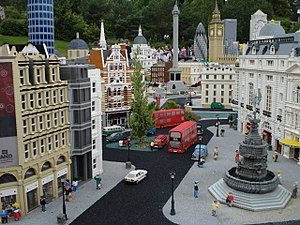
Legoland
London i Legoland Windsor
Legoland er et mærke og varemærke, ejet af Merlin Entertainments, for forlystelsesparker, som har legetøjet Lego som tema. Den første park åbnede i Billund i 1968 som en udendørsudstilling med Lego-huse, landskaber, kørende tog og sejlende skibe. Det blev suppleret med en trafikskole, et stort Lego-tog, en indianerlejr, et dukketeater og en dukkesamling.